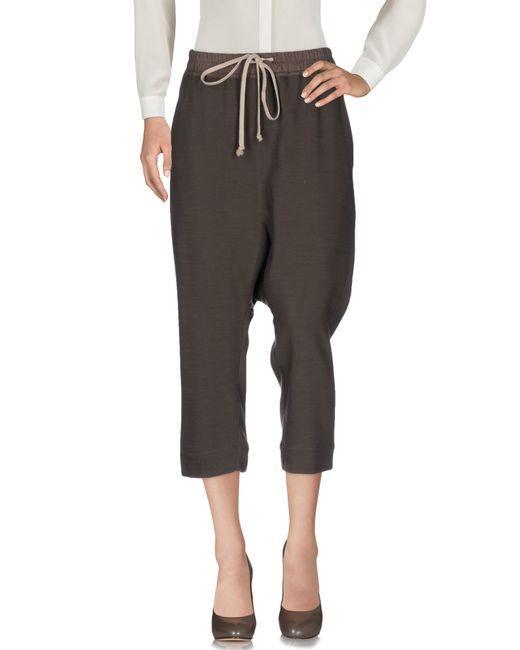
Braune Dreiviertelhose aus Leinen für Damen